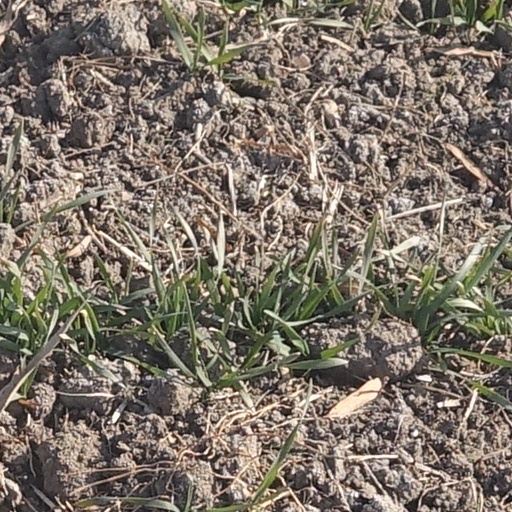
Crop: wheat